Ikenobō

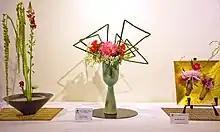
"Jiyūka" free style arrangements

"Jiyūka" is the free style. Although any kind of material and vessel may be used, certain guidelines should still be observed to give the arrangement a sense of balance and effect.